History of the electric vehicle

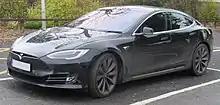
The Tesla Model S was the top-selling plug-in electric car worldwide in 2015 and 2016.

General Motors unveiled the Chevrolet Bolt EV concept car at the 2015 North American International Auto Show. The Bolt was available starting in late 2016 as a model year 2017, and ceased production in 2023. The Bolt delivered an all-electric range more than , with pricing starting at before any applicable government incentives. The European version, marketed as the Opel Ampera-e, will go into production in 2017.